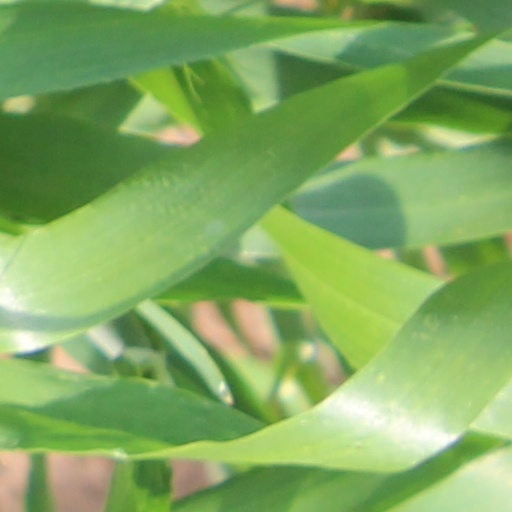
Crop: wheat